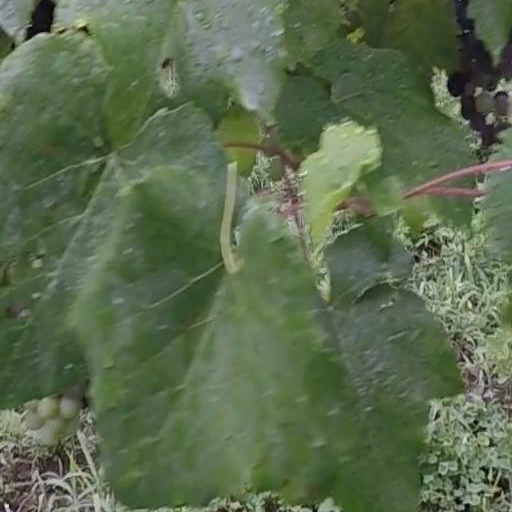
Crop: grape